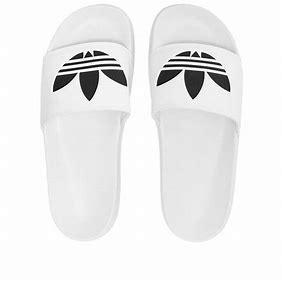
Brand: Adidas
Model: Adilette Lite